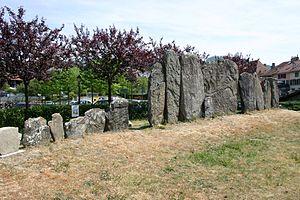
Lutry est une commune suisse du canton de Vaud, située dans le district de Lavaux-Oron, elle fait partie de l’agglomération de la ville de Lausanne.